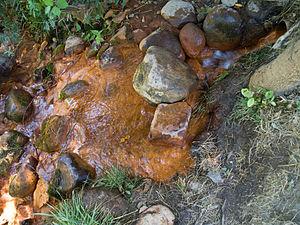
Une des résurgences de la source de l'eau minérale de Quézac (Lozère, France). La couleur rougeâtre est due à la présence d'oxydes de fer dans l'eau.
Quézac est une marque d'eau minérale naturelle gazeuse appartenant au Groupe Ogeu depuis son acquisition auprès du groupe Nestlé Waters en 2017.
L'eau minérale naturelle est une catégorie d'eau dont les caractéristiques sont définies réglementairement. Obligatoirement d'origine souterraine, elle doit avoir une composition chimique stable et ne pas avoir besoin d'être désinfectée pour être consommée. Elle peut cependant recevoir des traitements visant à la débarrasser de certains composés toxiques ou non souhaitables. En France, l'exploitation et le conditionnement d'une source d'eau minérale nécessitent des autorisations administratives spécifiques.
Quézac est une ancienne commune française, située dans le département de la Lozère en région Occitanie. Ses habitants sont appelés les Quézacois. En languedocien, on dit Quesac, même prononciation.